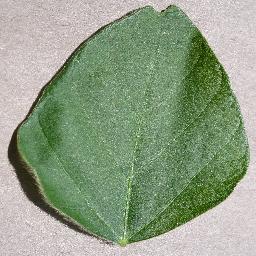
Label: Soybean___healthy